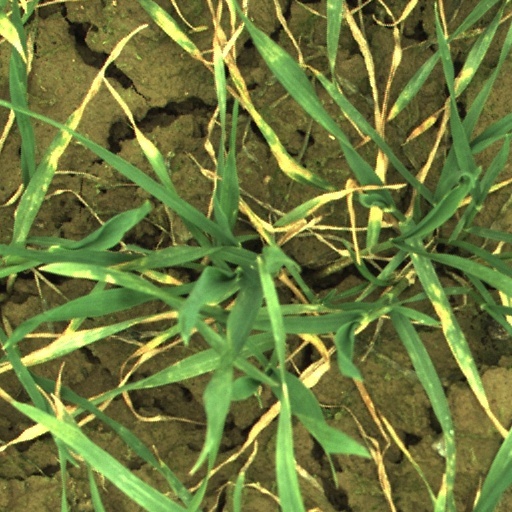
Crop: wheat